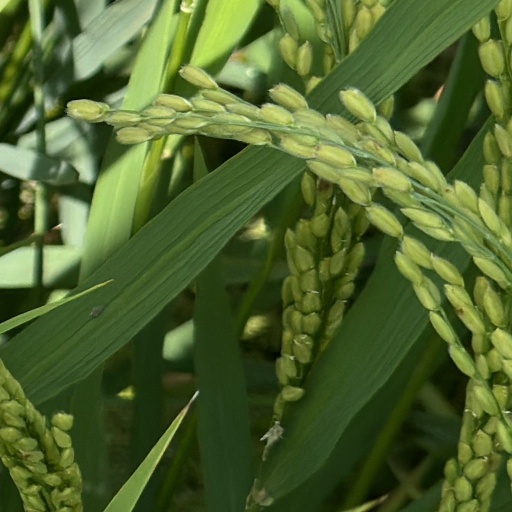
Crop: rice